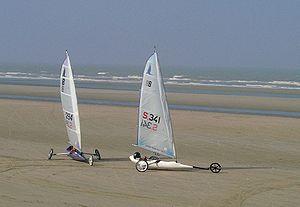
La Panne est une commune néerlandophone de Belgique située en Région flamande dans la province de Flandre-Occidentale.